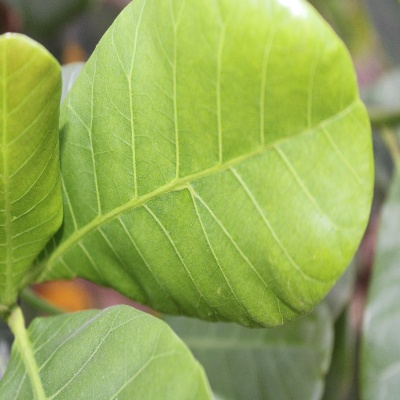
Crop: Cashew
Condition: healthy